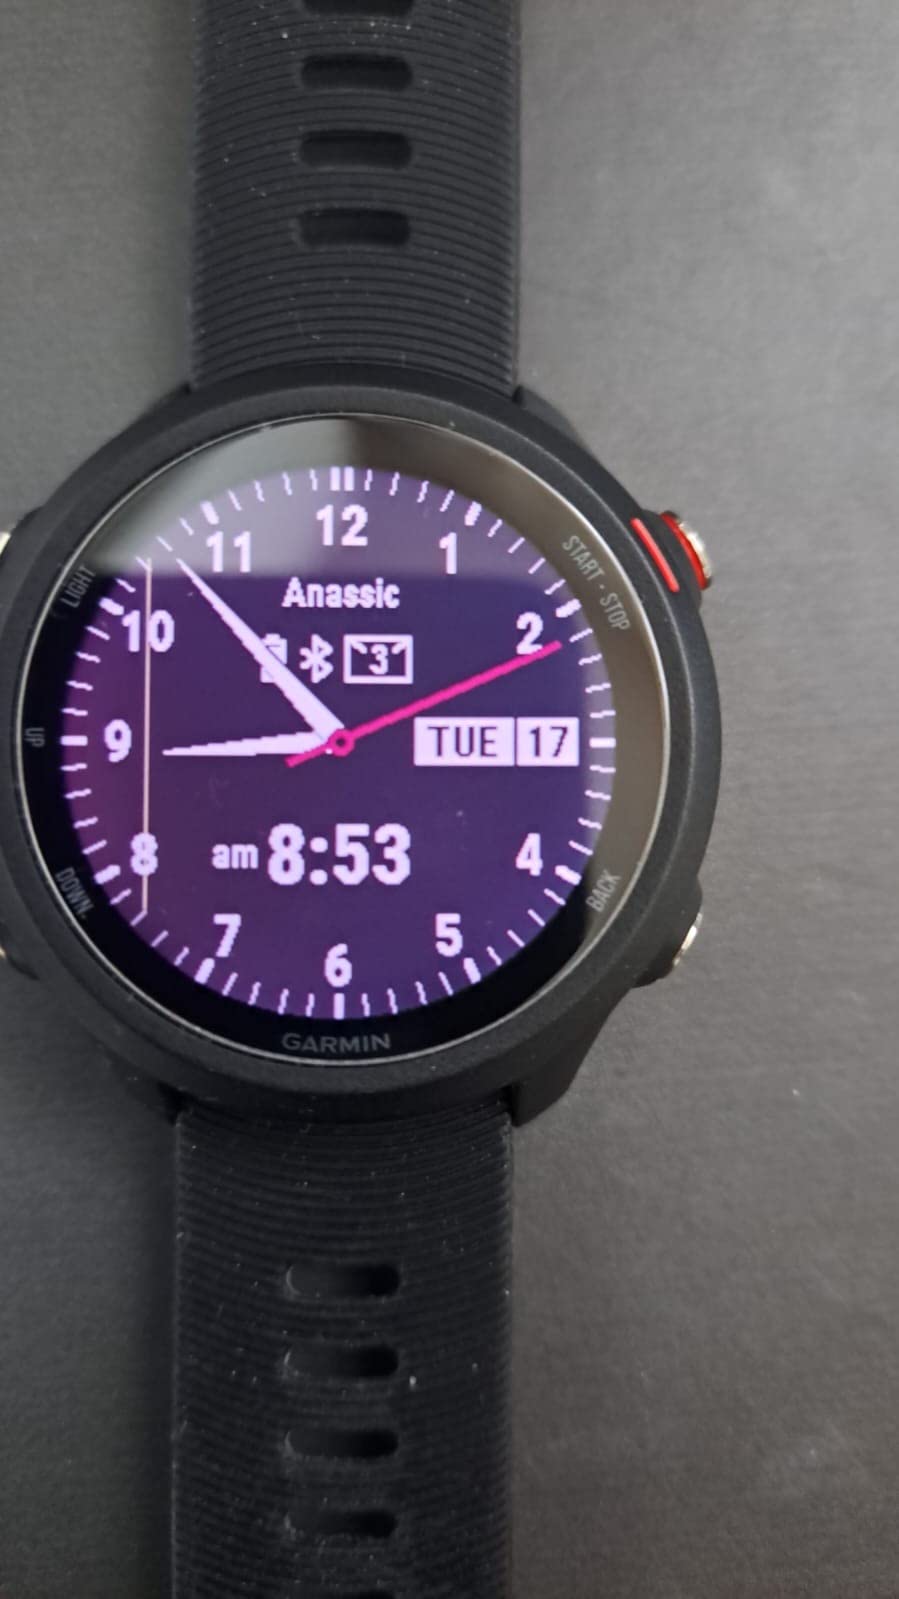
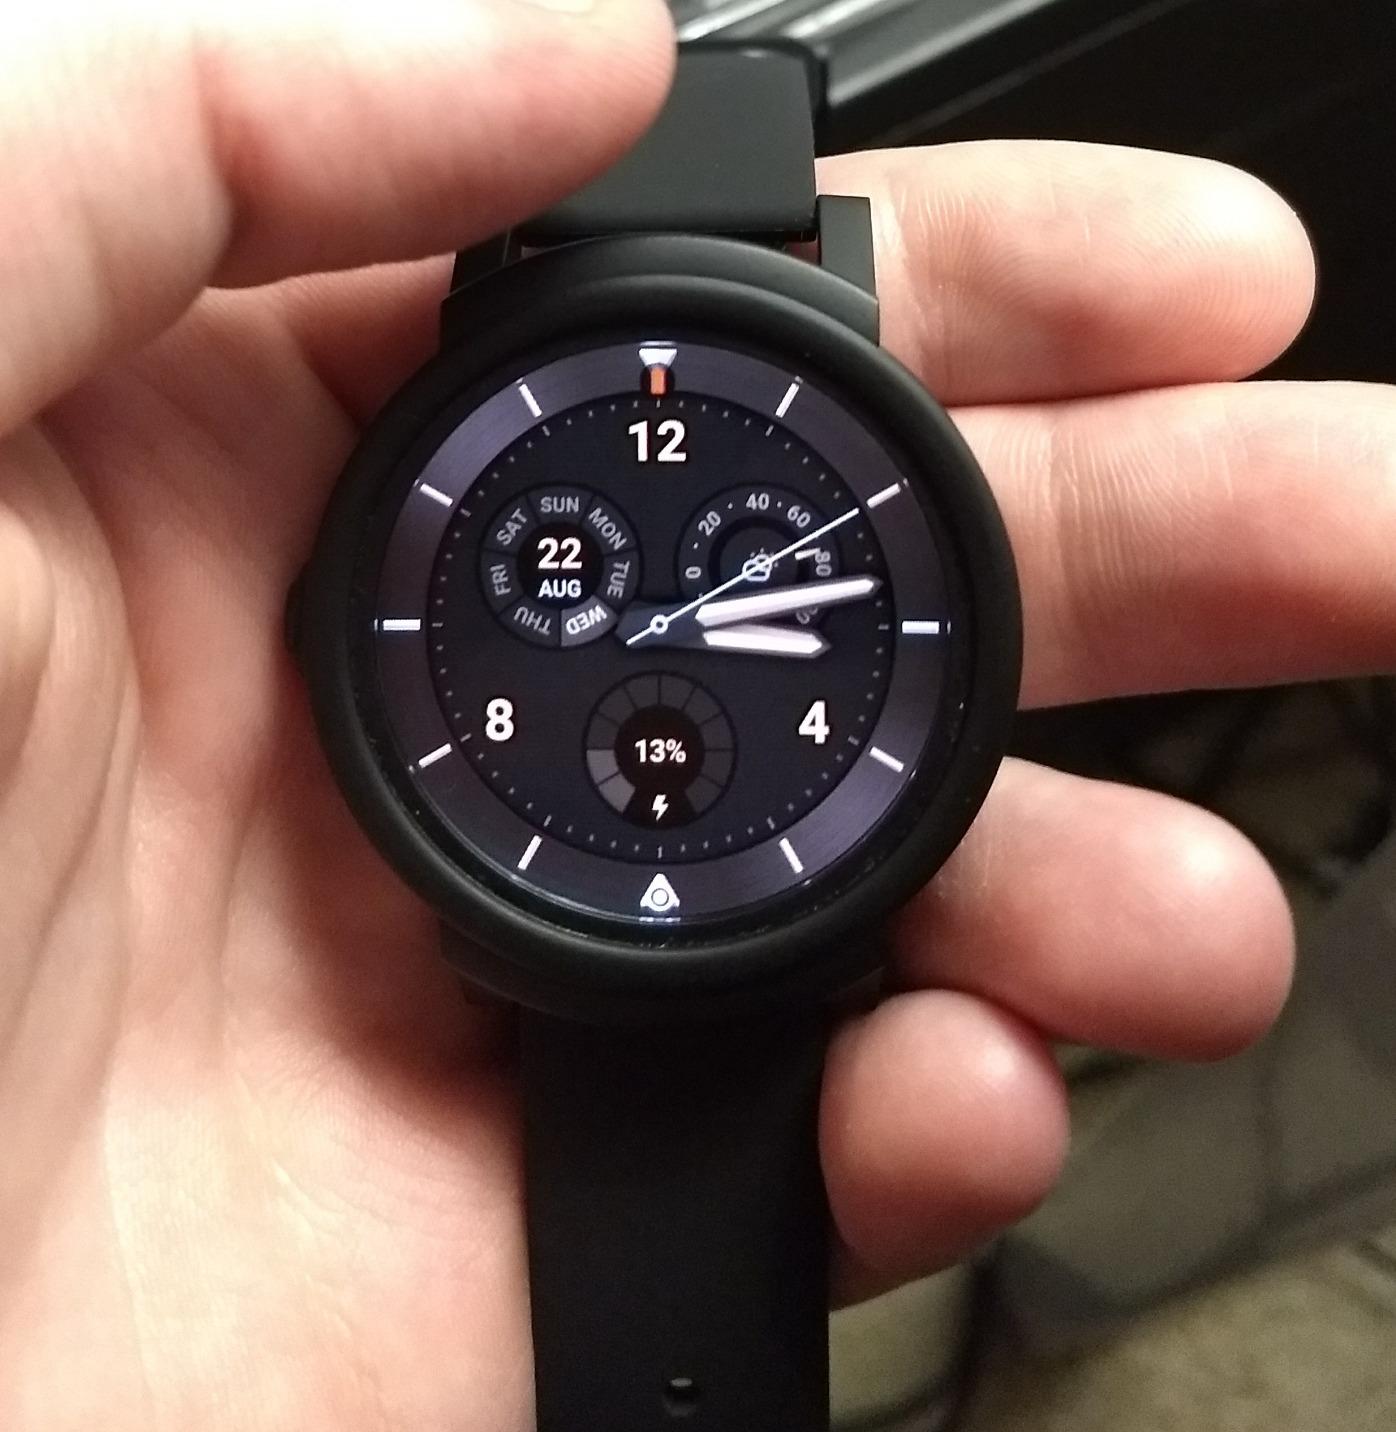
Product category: smartwatch
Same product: no